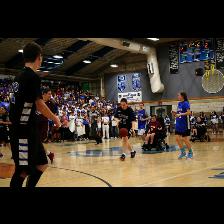
Label: Human